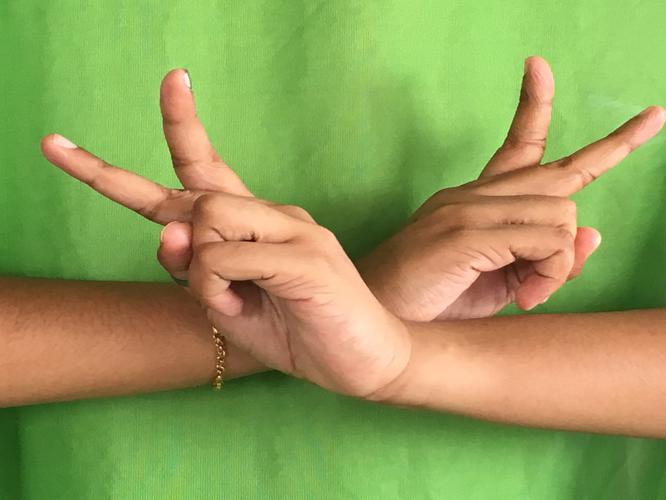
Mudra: Kartariswastika
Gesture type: double_hand